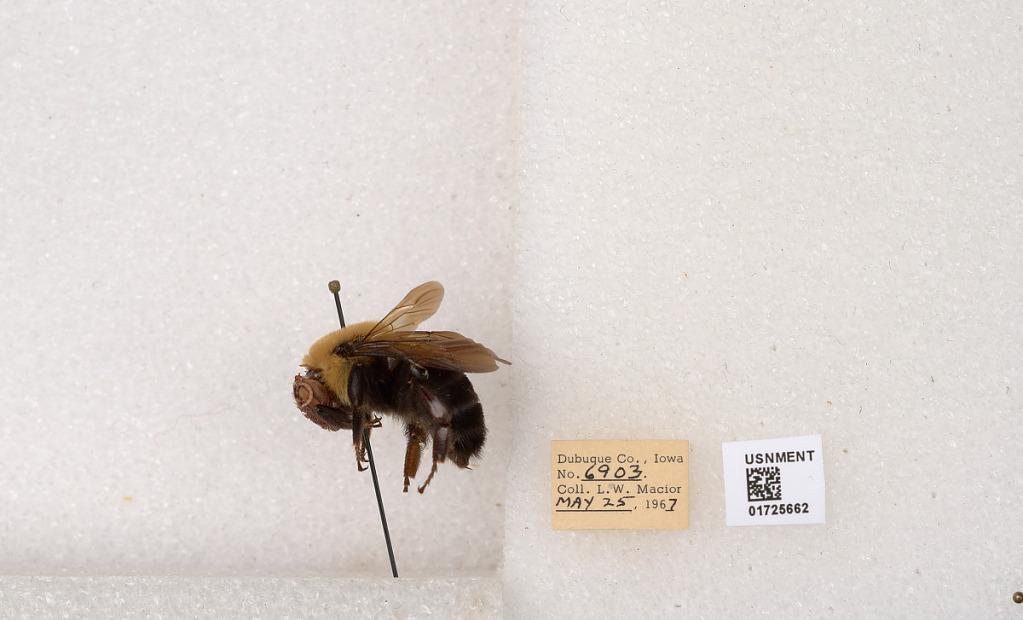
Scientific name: Bombus impatiens Cresson
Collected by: L. Macior
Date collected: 1967-5-25
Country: United States
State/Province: Iowa
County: Dubuque
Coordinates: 42.4688, -90.8825